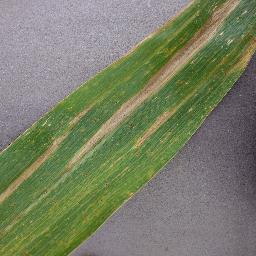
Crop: corn
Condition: (maize)_northern_blight